Redland-Victoria Point Football Club

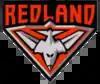
Logo of the Redland FC until 2020

In 2000 Redland joined the elite AFL Queensland State League and in 2002 the club formally linked as a sister club with the AFL's Essendon Football Club. The "Redland Sharks" name was exchanged for the "Redland Bombers" and the players wore the same guernsey as Essendon.